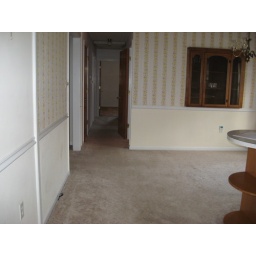
looking into house from carport entry in kitchen